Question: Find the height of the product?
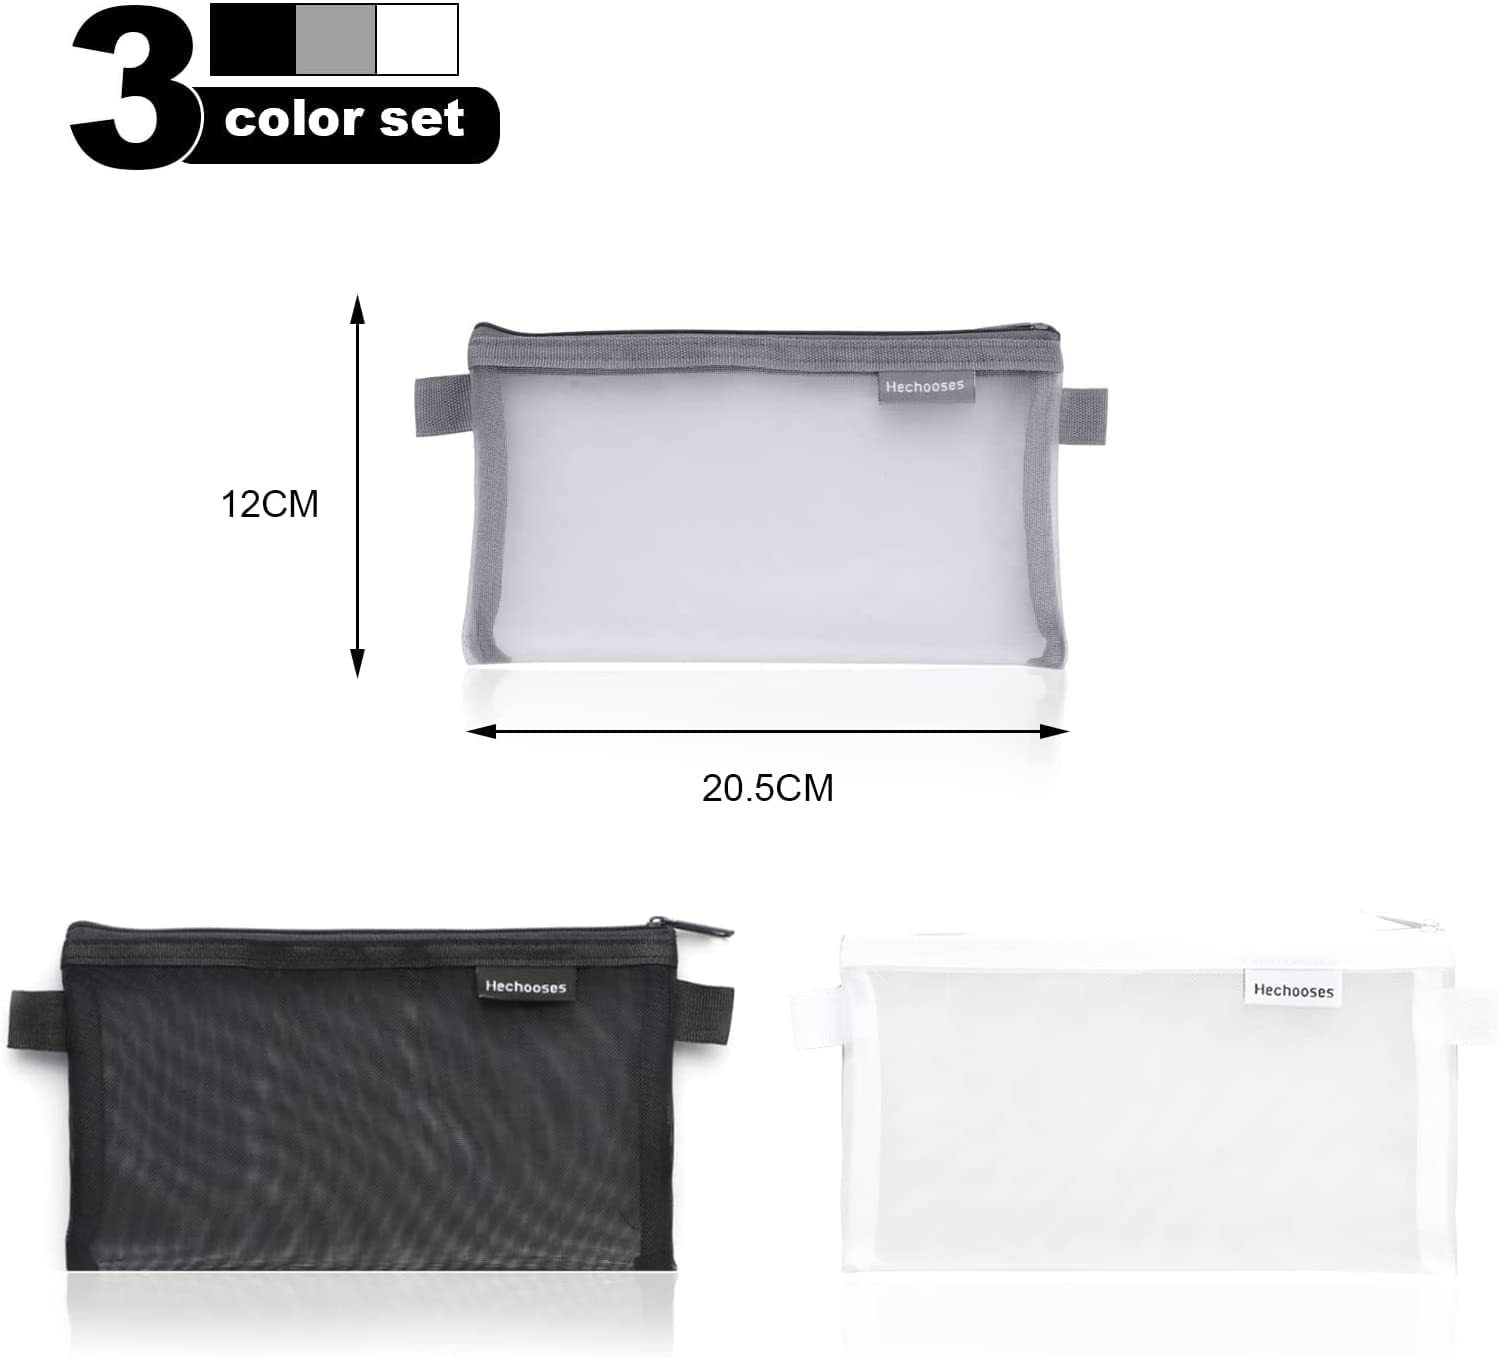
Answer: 12.0 centimetre